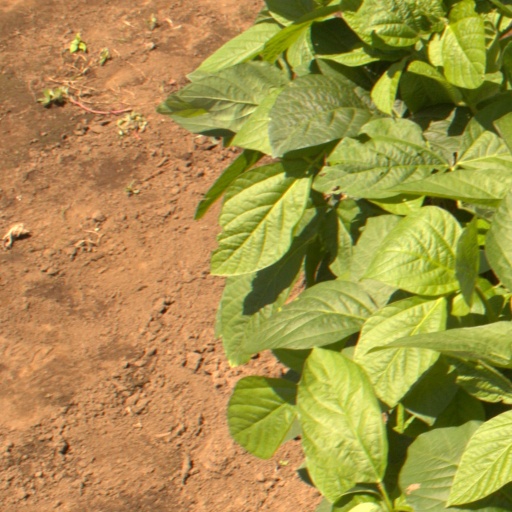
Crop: soybean